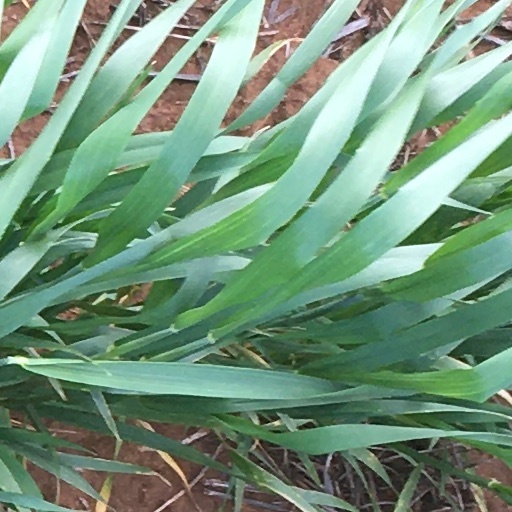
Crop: wheat